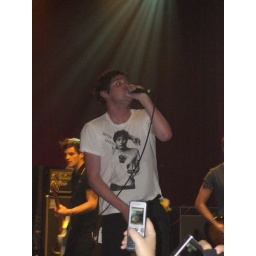
Kids in glass houses